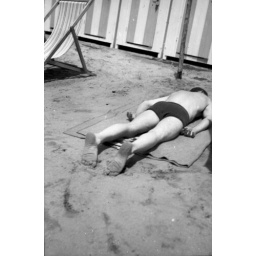
Beach Set boy on face in sand